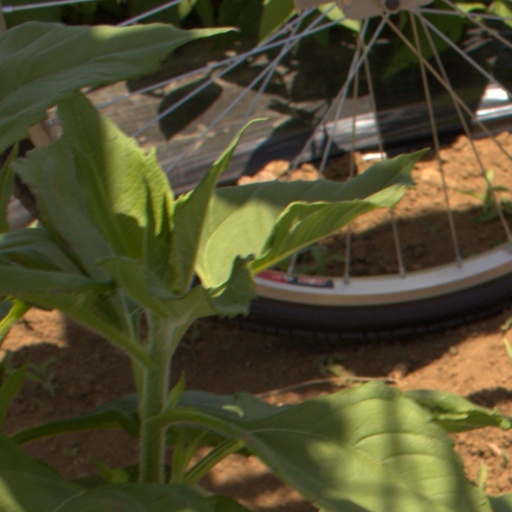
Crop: Jerusalem artichoke